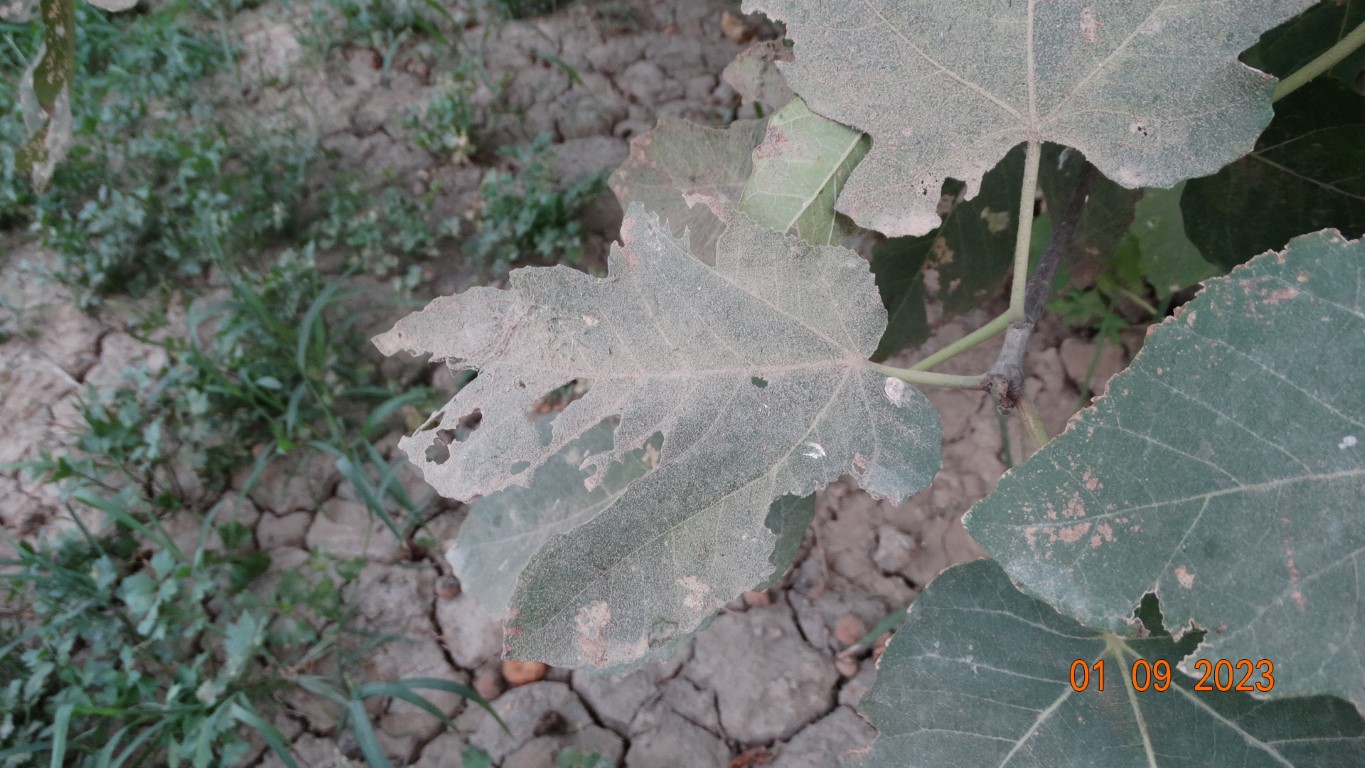
Label: infected